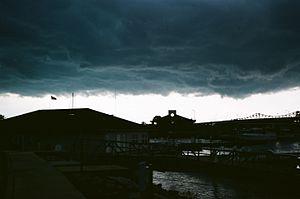
Front d'orage associé à cumulonimbus se déplaçant vers l'ouest à Whitesburg (Alabama). Pluies torrentielles sous cet orage.
De nombreux accidents aériens se sont produits à proximité des orages. Il est souvent dit que la turbulence peut être extrême à l'intérieur d'un cumulonimbus et déchiqueter un aéronef. Cependant ce type d'accident est relativement rare. En général la turbulence sous un orage peut être assez faible voire nulle. En pratique, la plupart des crashs se produisent près du sol lorsqu'un pilote se fait surprendre par des sautes de vent qui provoquent un décrochage. En général, les accidents liés aux orages n'impliquent pas une rupture de l'aéronef mais sont la conséquence d'effets secondaires des orages, par exemple un avion cabossé par la grêle ou dont la peinture a été « nettoyée » par une pluie diluvienne.